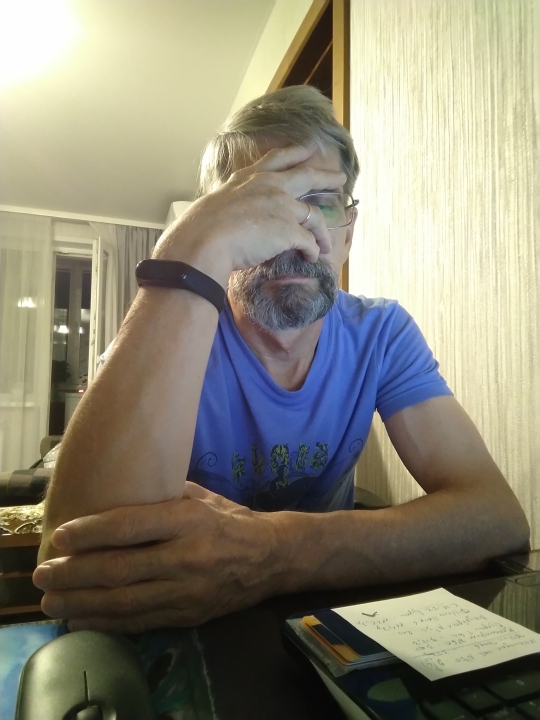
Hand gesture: no_gesture